Famous Dave's

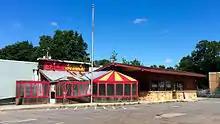
Famous Dave's second location was in the Linden Hills neighborhood of Minneapolis and was built in 1995 to look like a classic BBQ shack; it was demolished in 2016.

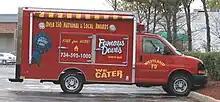
Famous Dave's catering truck, Westland, Michigan

The first restaurant of the chain was Famous Dave's Bar-B-Que in Hayward, Wisconsin. On the morning of November 3, 2014, it was destroyed by fire. The second location opened in the Linden Hills neighborhood of Minneapolis, Minnesota in 1995 and was designed to be an old-fashioned "roadside BBQ Shack". It closed in 2014. The third location opened in 1996 in the Calhoun Square development in Uptown Minneapolis and was designed as a Blues club, Famous Dave's BBQ & Blues. It closed in 2019. A "Lodge" format opened in Minnetonka, Minnesota and the first franchise-operated restaurant opened in Burnsville, Minnesota.